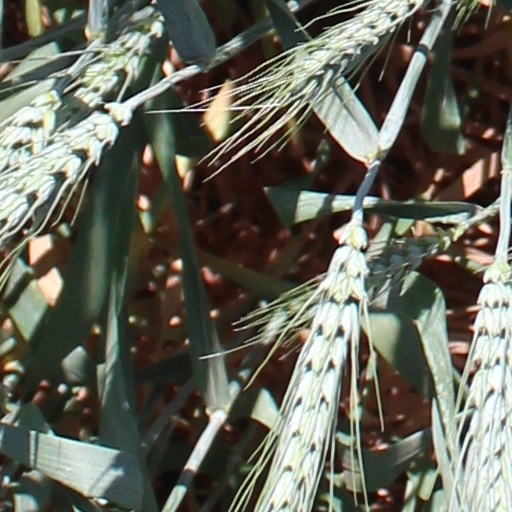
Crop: wheat